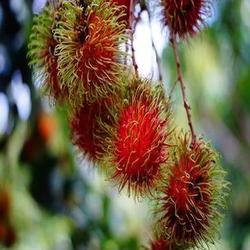
Label: Rambutan